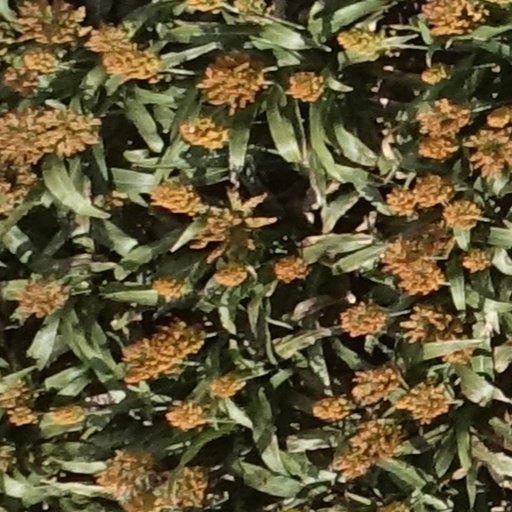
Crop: sorghum